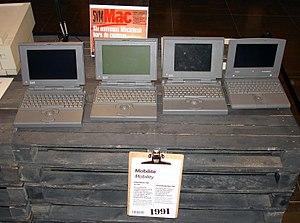
Exposition des 25 ans du Mac au musée de l'Informatique à La Défense, Hauts-de-Seine, France. PowerBook 140 et 170. PowerBook Duo 230.
Le PowerBook 170 fait partie, avec les PowerBook 100 et 140, de la première génération de PowerBook, la gamme d'ordinateur portable d'Apple, lancée en octobre 1991.